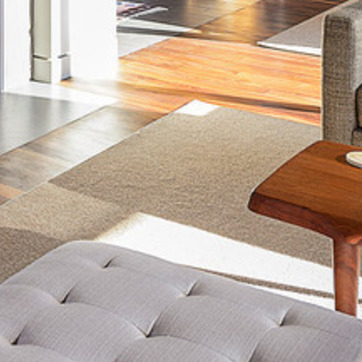
Material: carpet